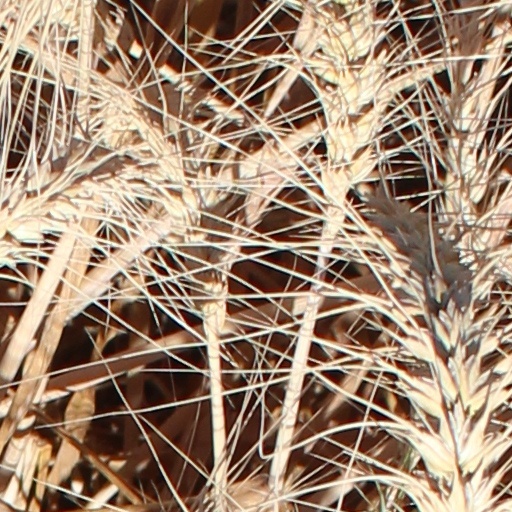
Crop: wheat